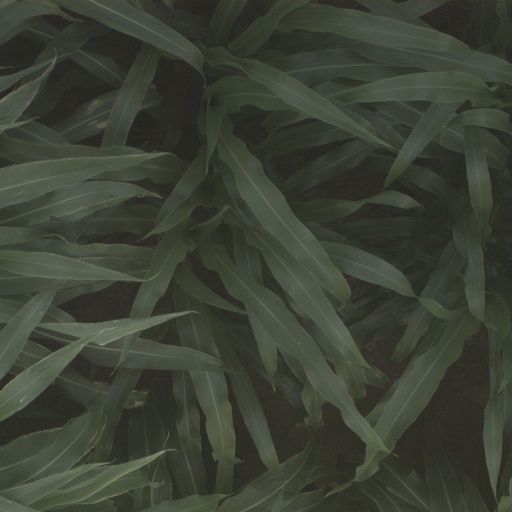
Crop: sorghum